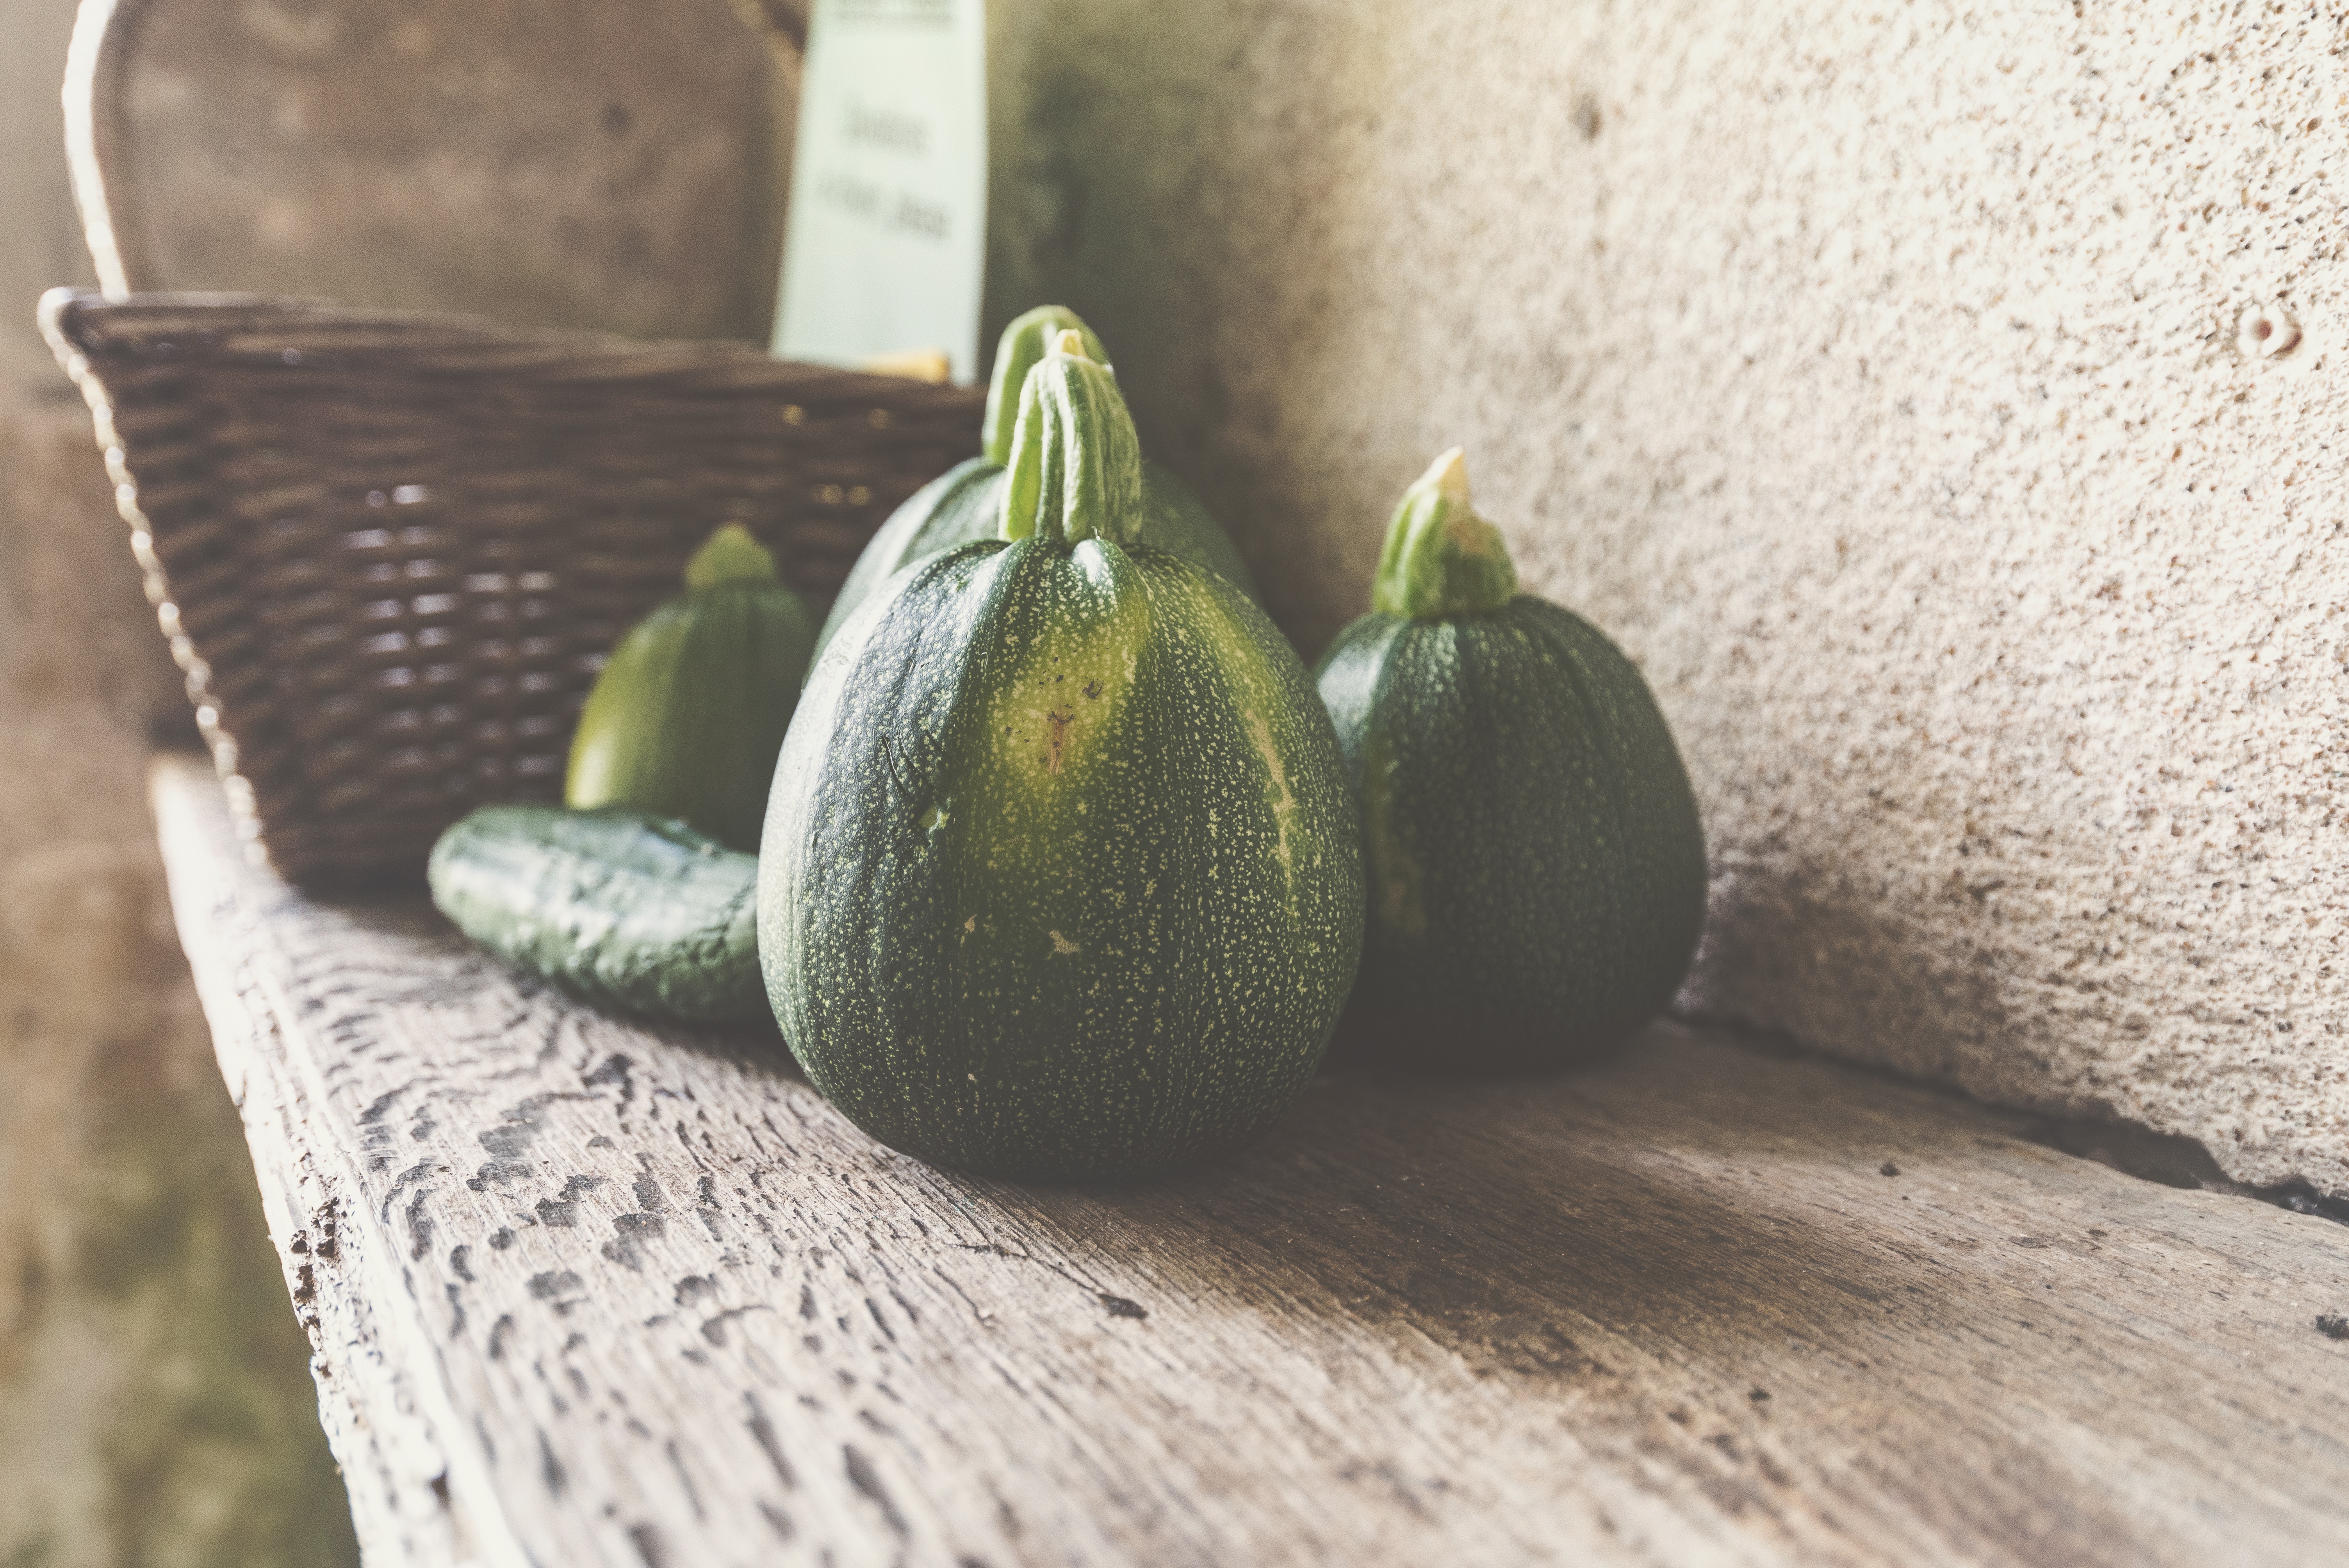
plant, fruit, leaf, flower, food, green, produce, vegetable, gourd, cucurbita, flowering plant, land plant